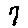
Label: 7